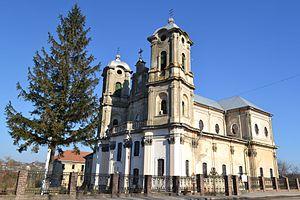
Horodenka ou Gorodenka est une ville de l'oblast d'Ivano-Frankivsk, en Ukraine, et le centre administratif du raïon de Horodenka. Sa population s'élevait à 9 298 habitants en 2017.